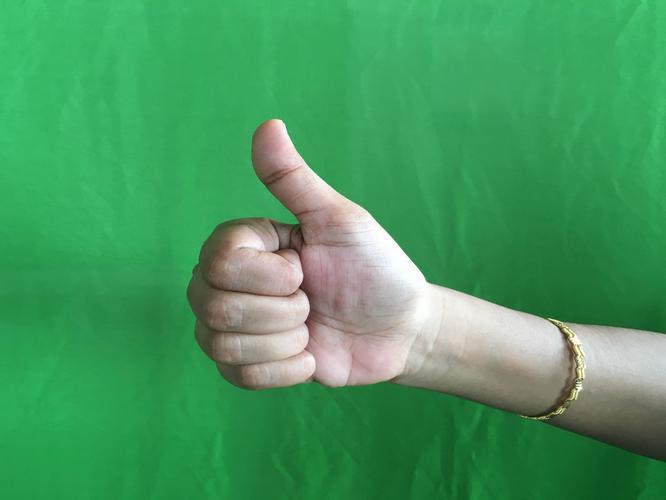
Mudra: Sikharam
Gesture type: single_hand